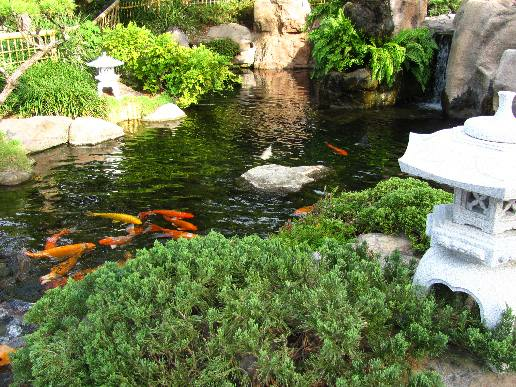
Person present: No